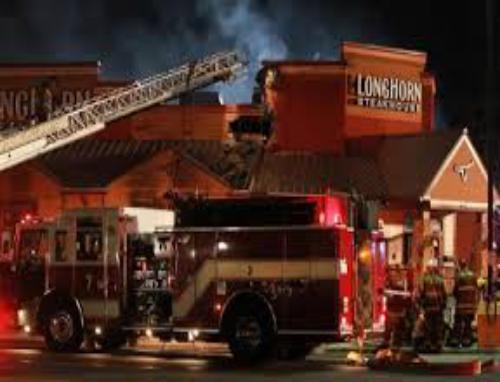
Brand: LongHorn Steakhouse
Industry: Food